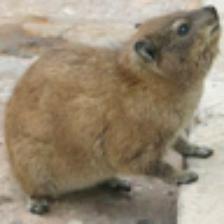
Label: NonHuman